Robert Beezer

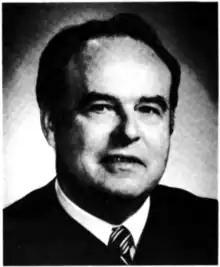

Robert Renaut Beezer (July 21, 1928 – March 30, 2012) was a United States circuit judge of the United States Court of Appeals for the Ninth Circuit.